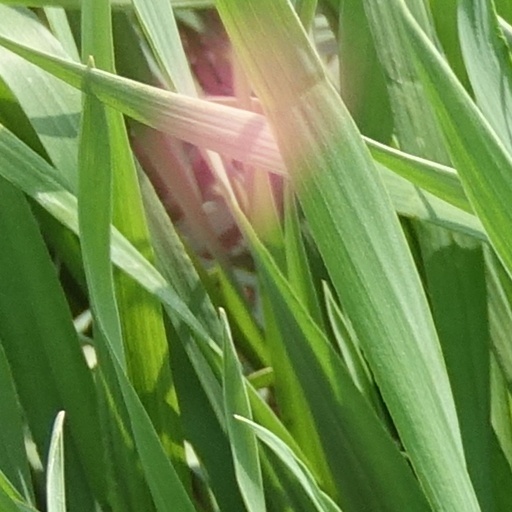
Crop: wheat